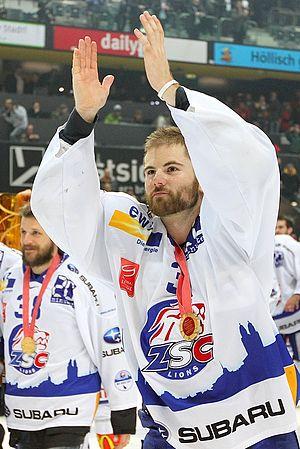
Steve McCarthy avec le maillot du ZSC Lions après la conquête du titre de champion de Suisse en 2012.
Steve McCarthy est un joueur de hockey sur glace professionnel canadien.